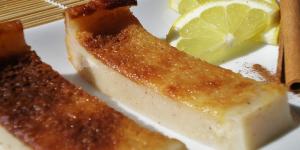
quesada pasiega con thermomix